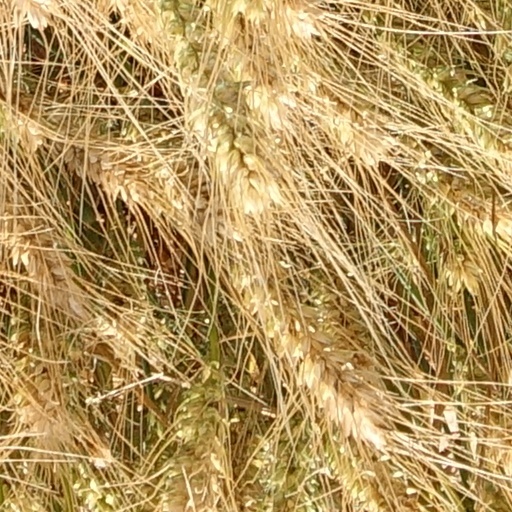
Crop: wheat